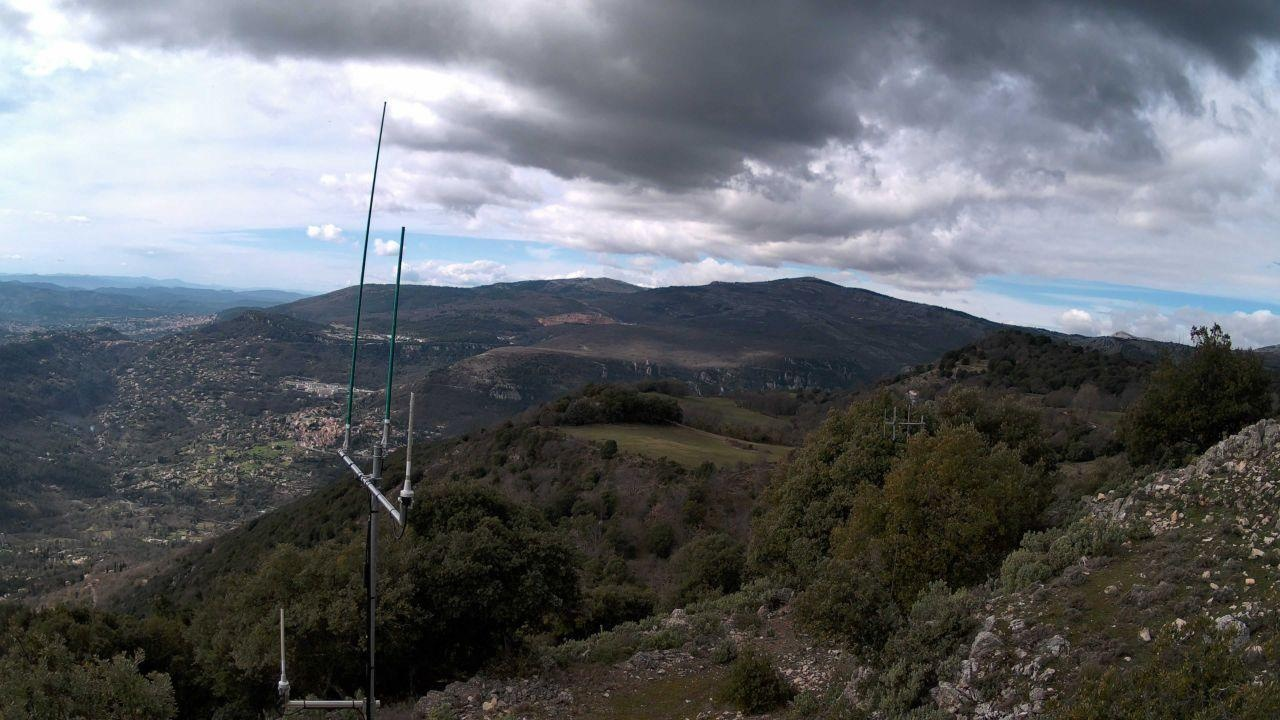
Fire: no
Smoke: no